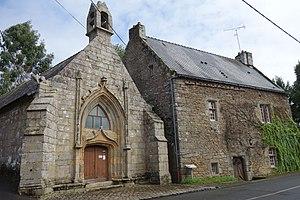
Prieuré de Saint-Cado, le Reclus, à Auray
Cet article recense les monuments historiques d'Auray, en France.
Le prieuré de Saint-Cado est un prieuré de la ville d'Auray, dans le Morbihan.